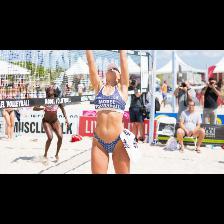
Label: Human